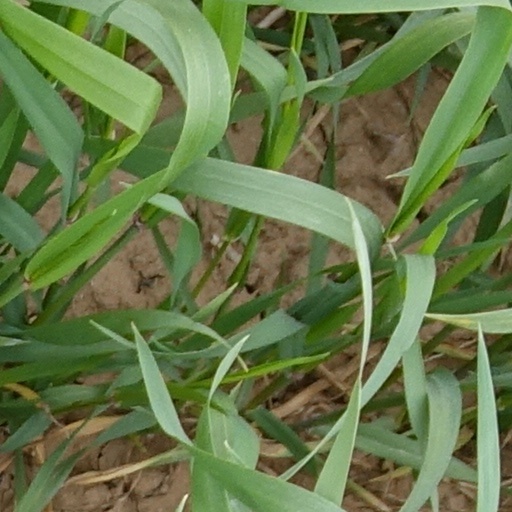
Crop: wheat